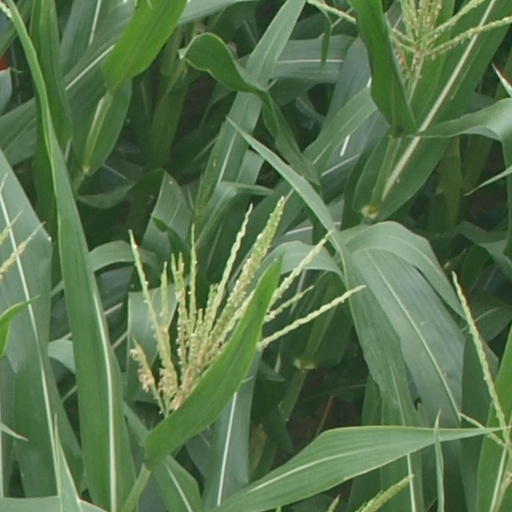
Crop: maize; corn